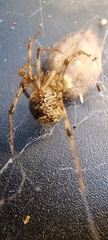
Species: Parasteatoda_tepidariorum